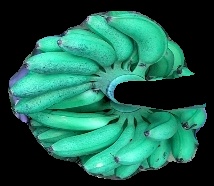
Variety: rasbale
Grade: grade1